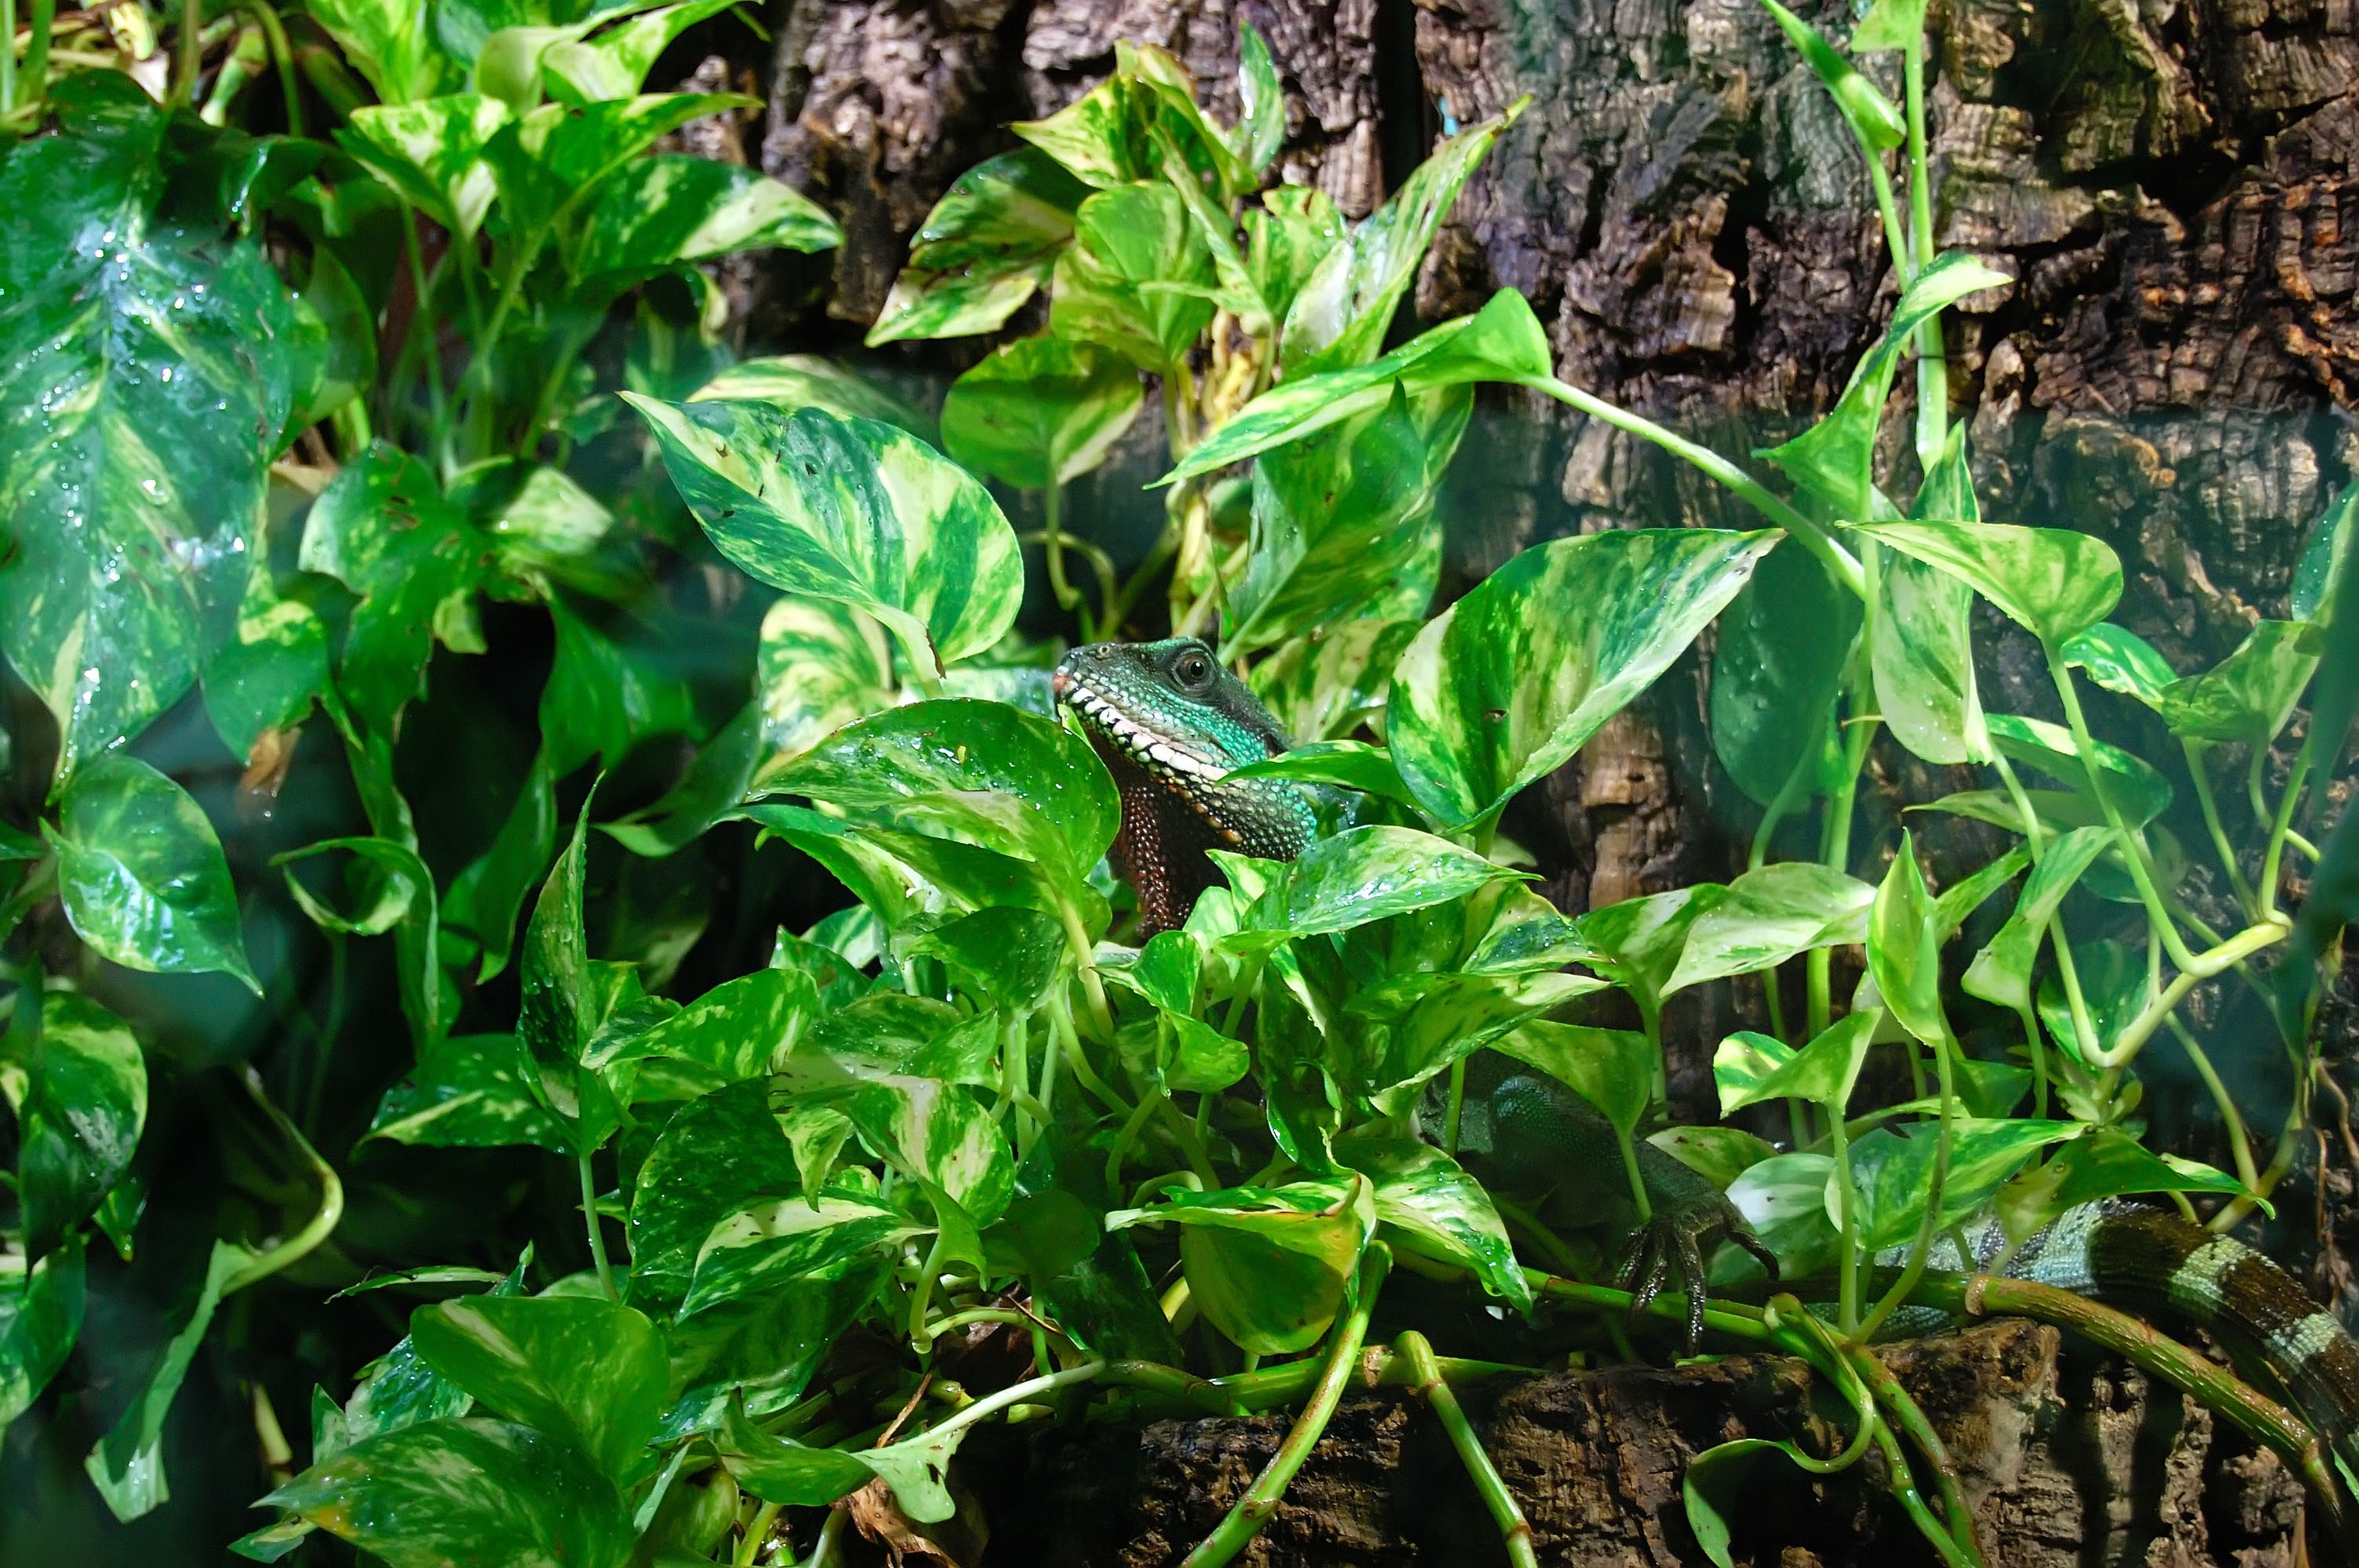
plant, leaf, flower, green, jungle, herb, produce, soil, botany, reptile, lizard, shrub, rainforest, terrarium, flowering plant, land plant